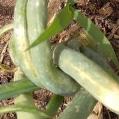
Crop: Onion
Condition: virosis-d